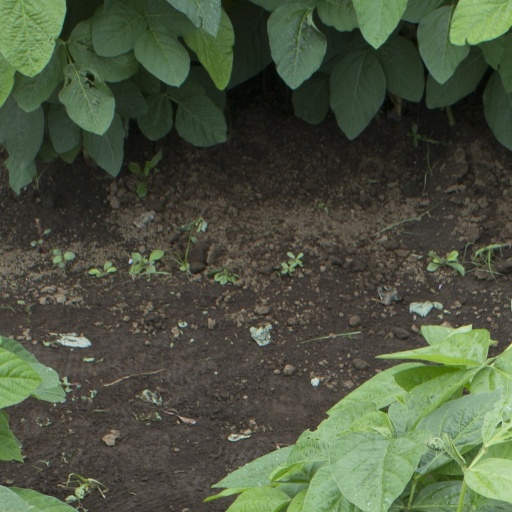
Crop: soybean